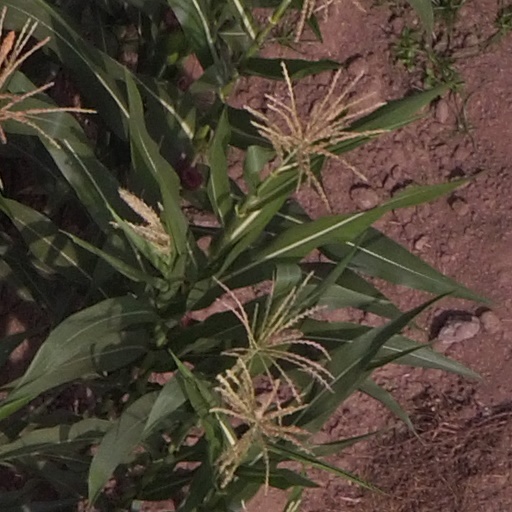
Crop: maize; corn